Old City Hall Historic District

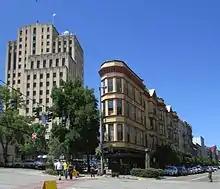
Old Bostwick Hotel, Tacoma, Washington

Probably the most interesting of the primary structures is the Bostwick Hotel. It was built in 1889 by Henry Clay Bostwick. The Bostwick is situated on a triangular junction between St. Helens, Broadway and Ninth Streets. It is the only remaining structure of three building built at the same time. The other two were the Tacoma Theater and the Gross Bros. Store. This development spurred construction in downtown Tacoma during the 1890s. The hotel was located in the top three floors. The main floor housed the Western Trust Company of Tacoma. The facade has significant relief with a repeating pattern to the bays and recesses. The effect is heightened by a gable roof on every other bay. A parapet connects the gables and runs the circumference of the building. The surface of the building was covered with boards and moldings, dividing it into a series of rectangles and squares. Major changes occurred in 1924 with a layer of stucco or gunite covering the decorative panels and the removal of two bays at the northern end. The ground floor store fronts have been expanded from the original, but it remains very similar to when it was built.